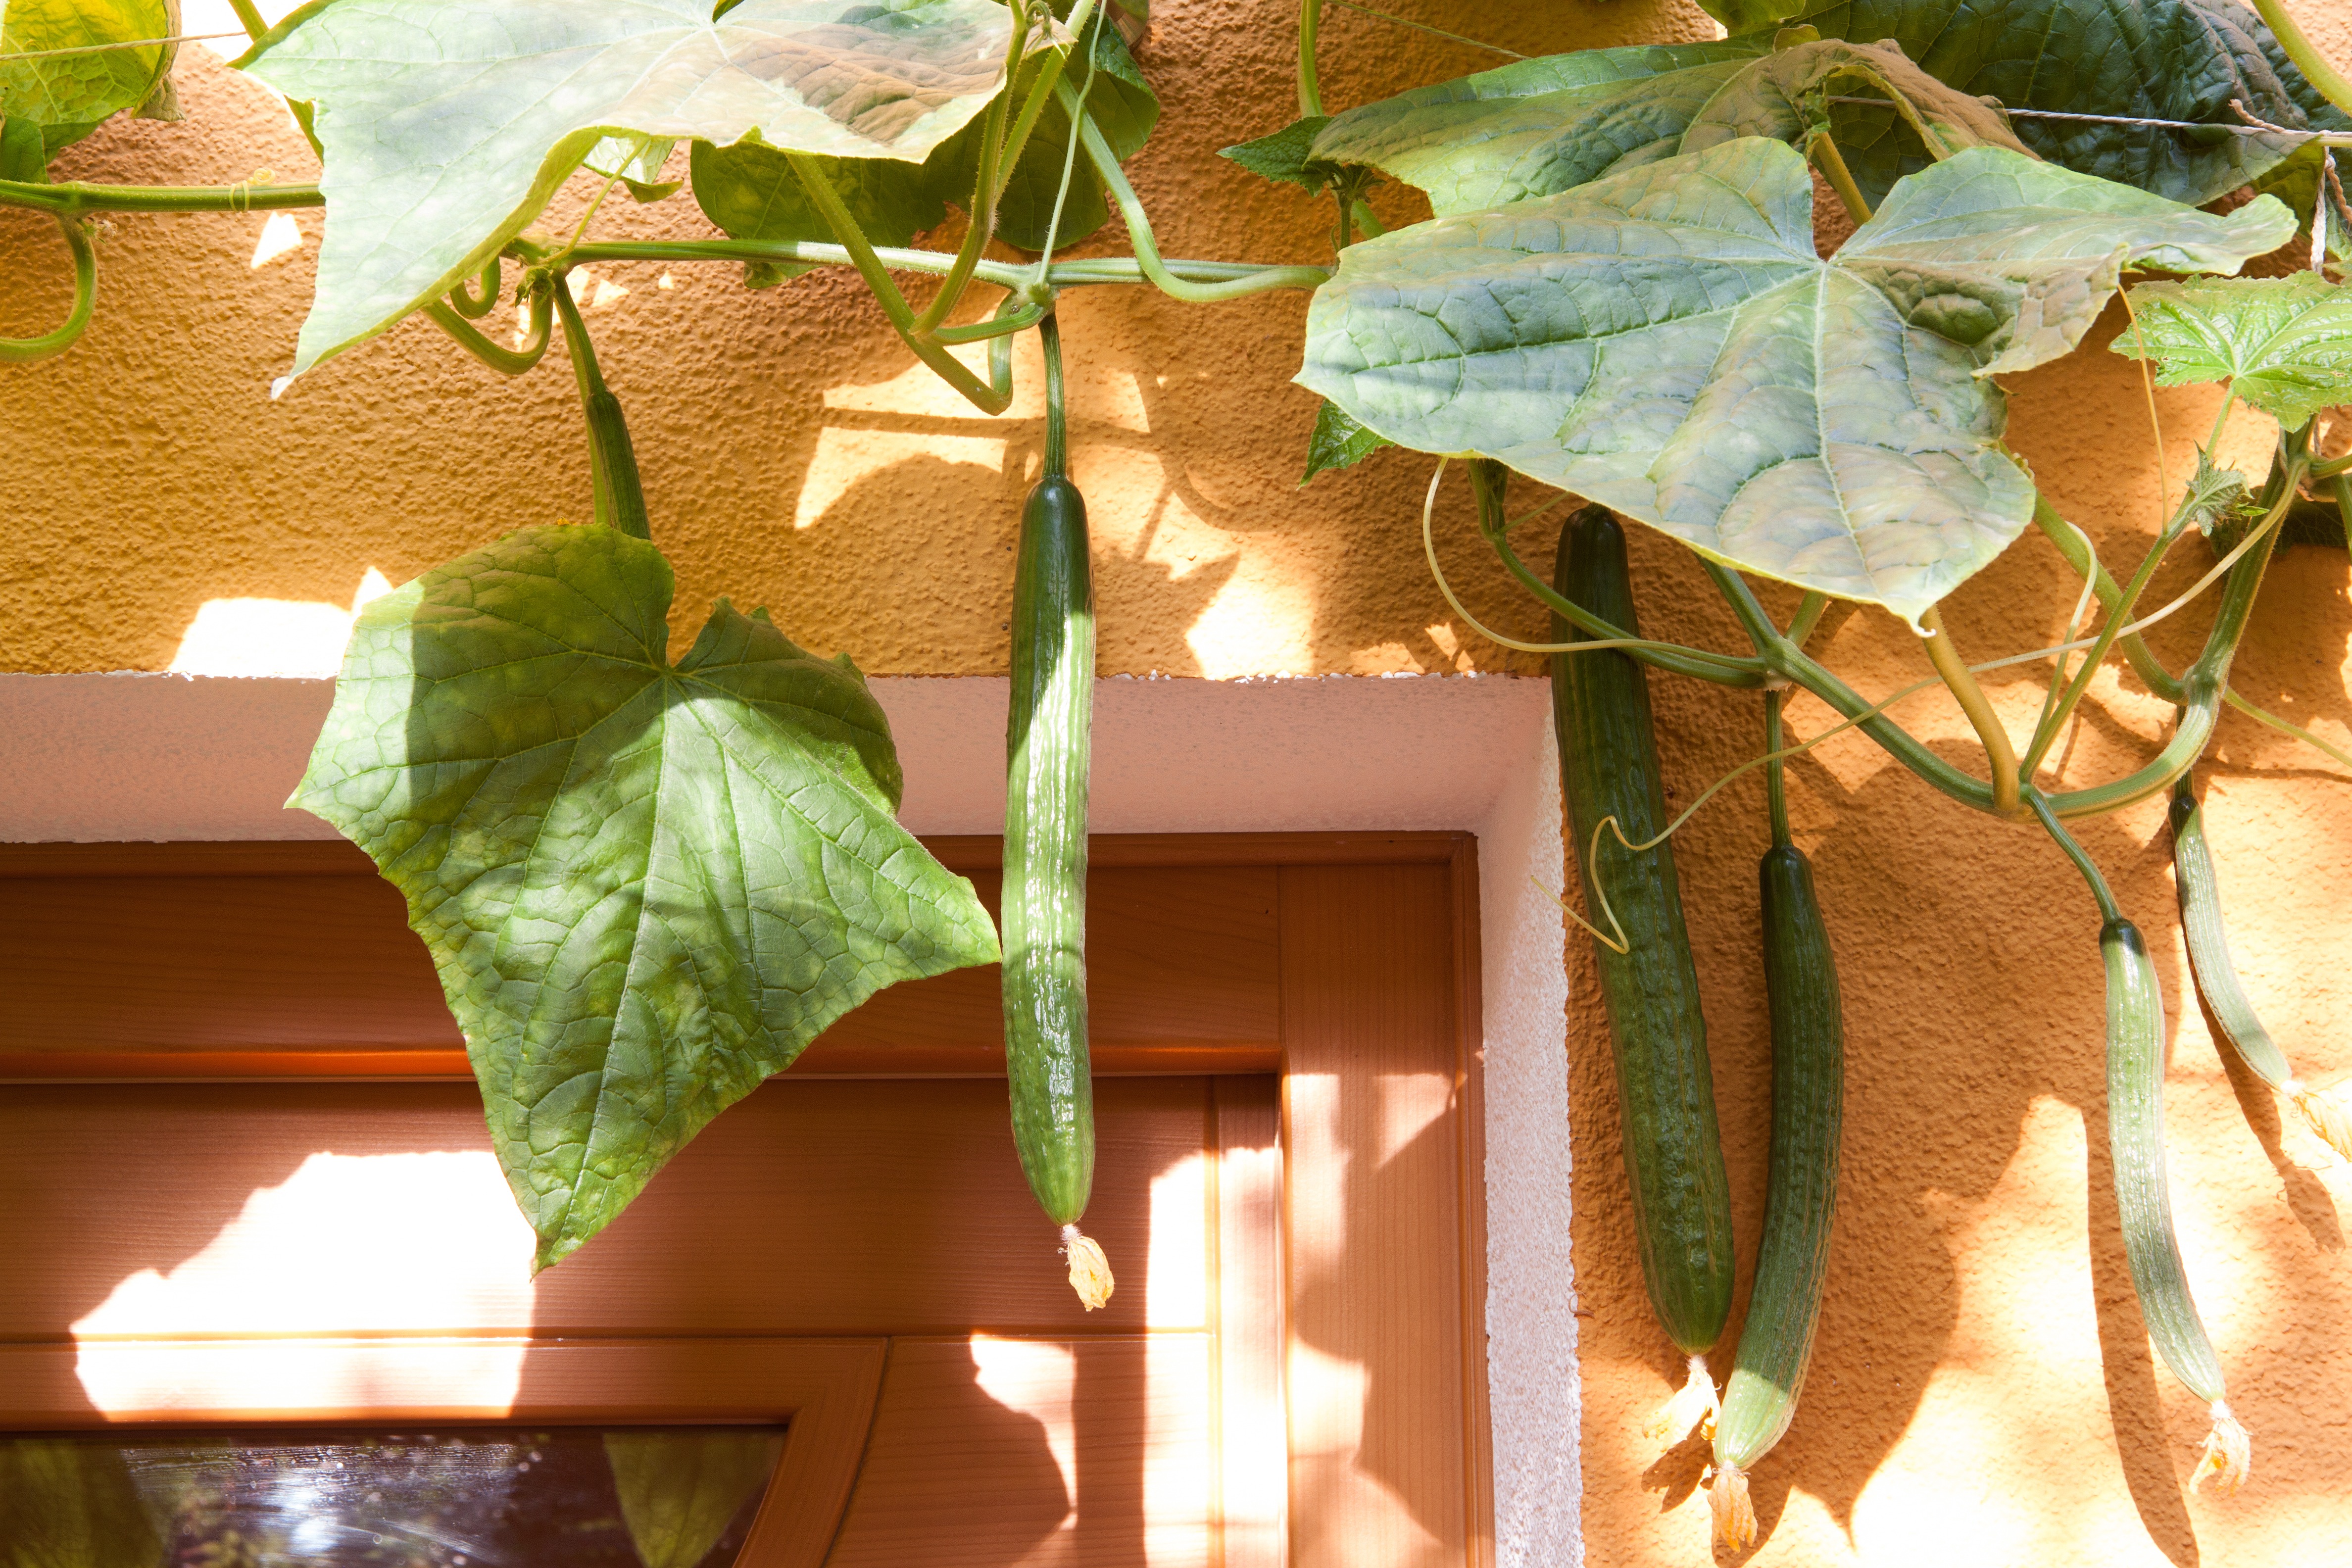
plant, leaf, flower, green, autumn, eat, flora, art, use, nutrition, cucumber, cucurbitaceae, flowering plant, snake pickle, cucumis sativus, land plant, economically significant, vegetable art, climbing cucumber